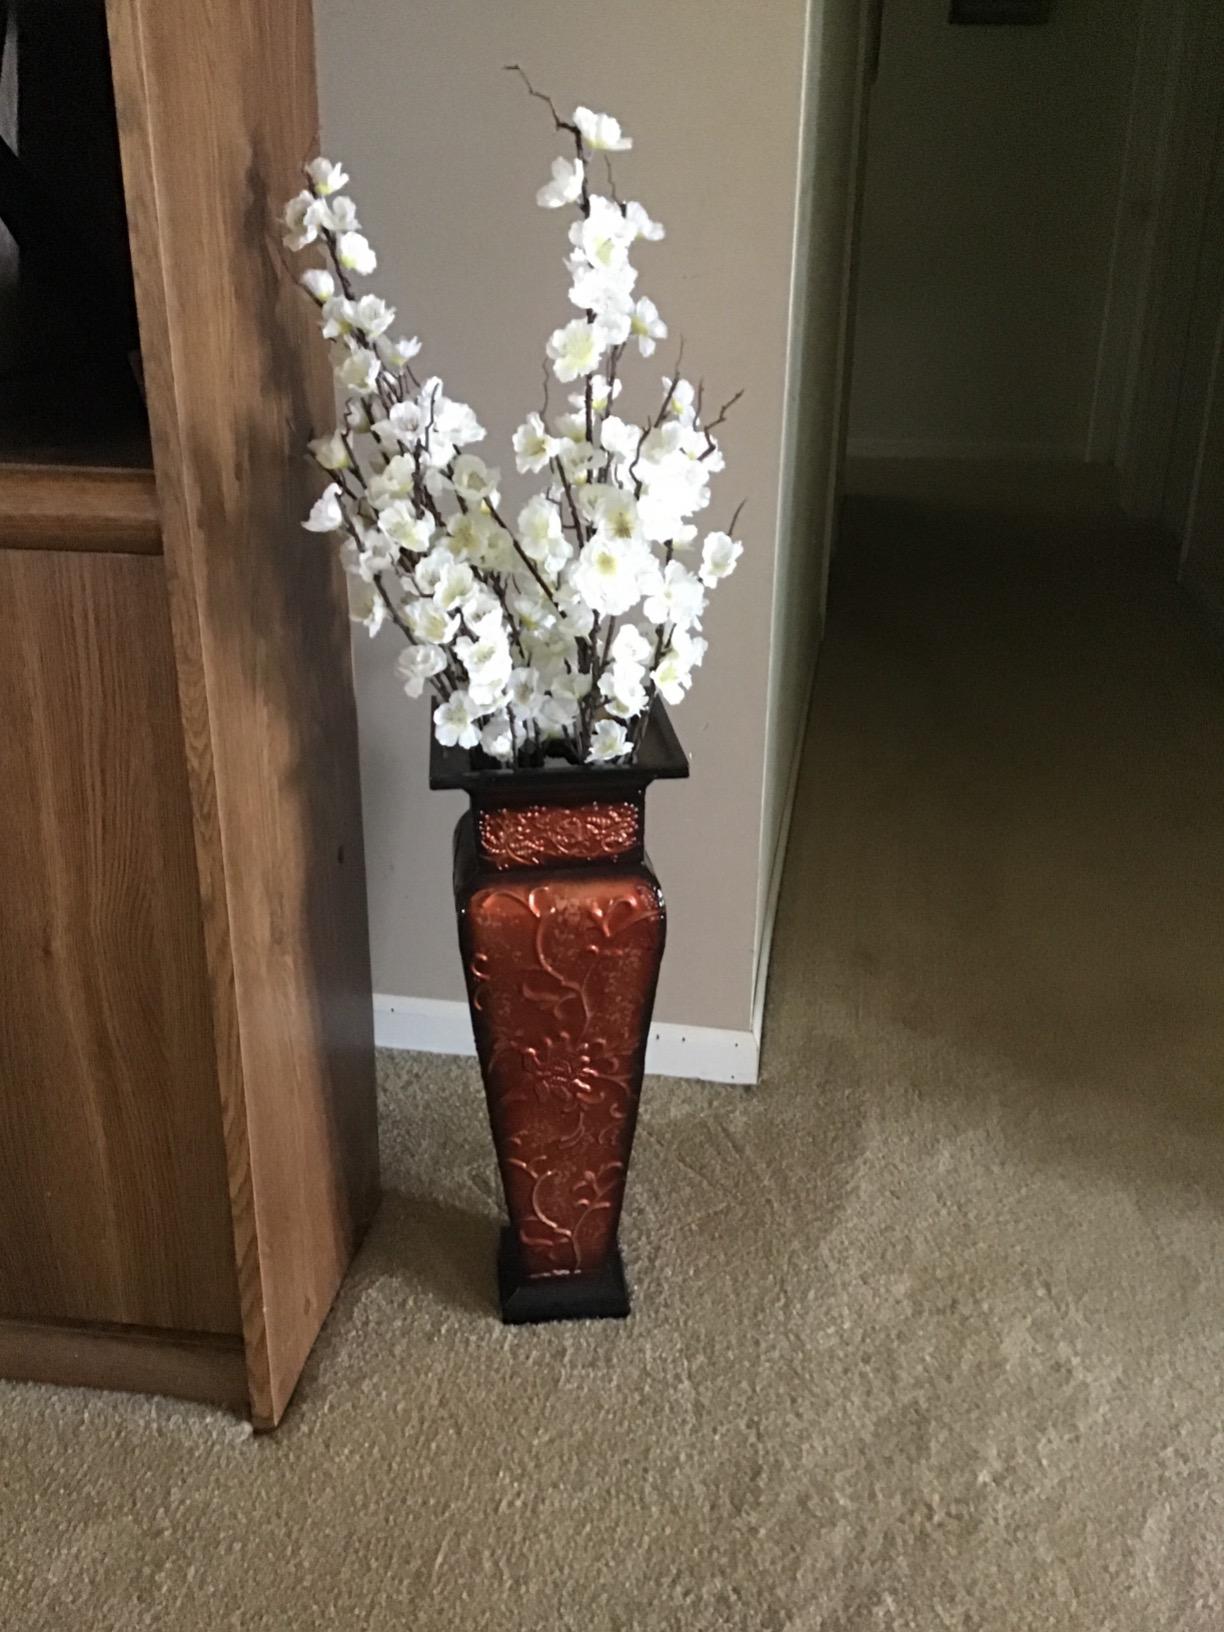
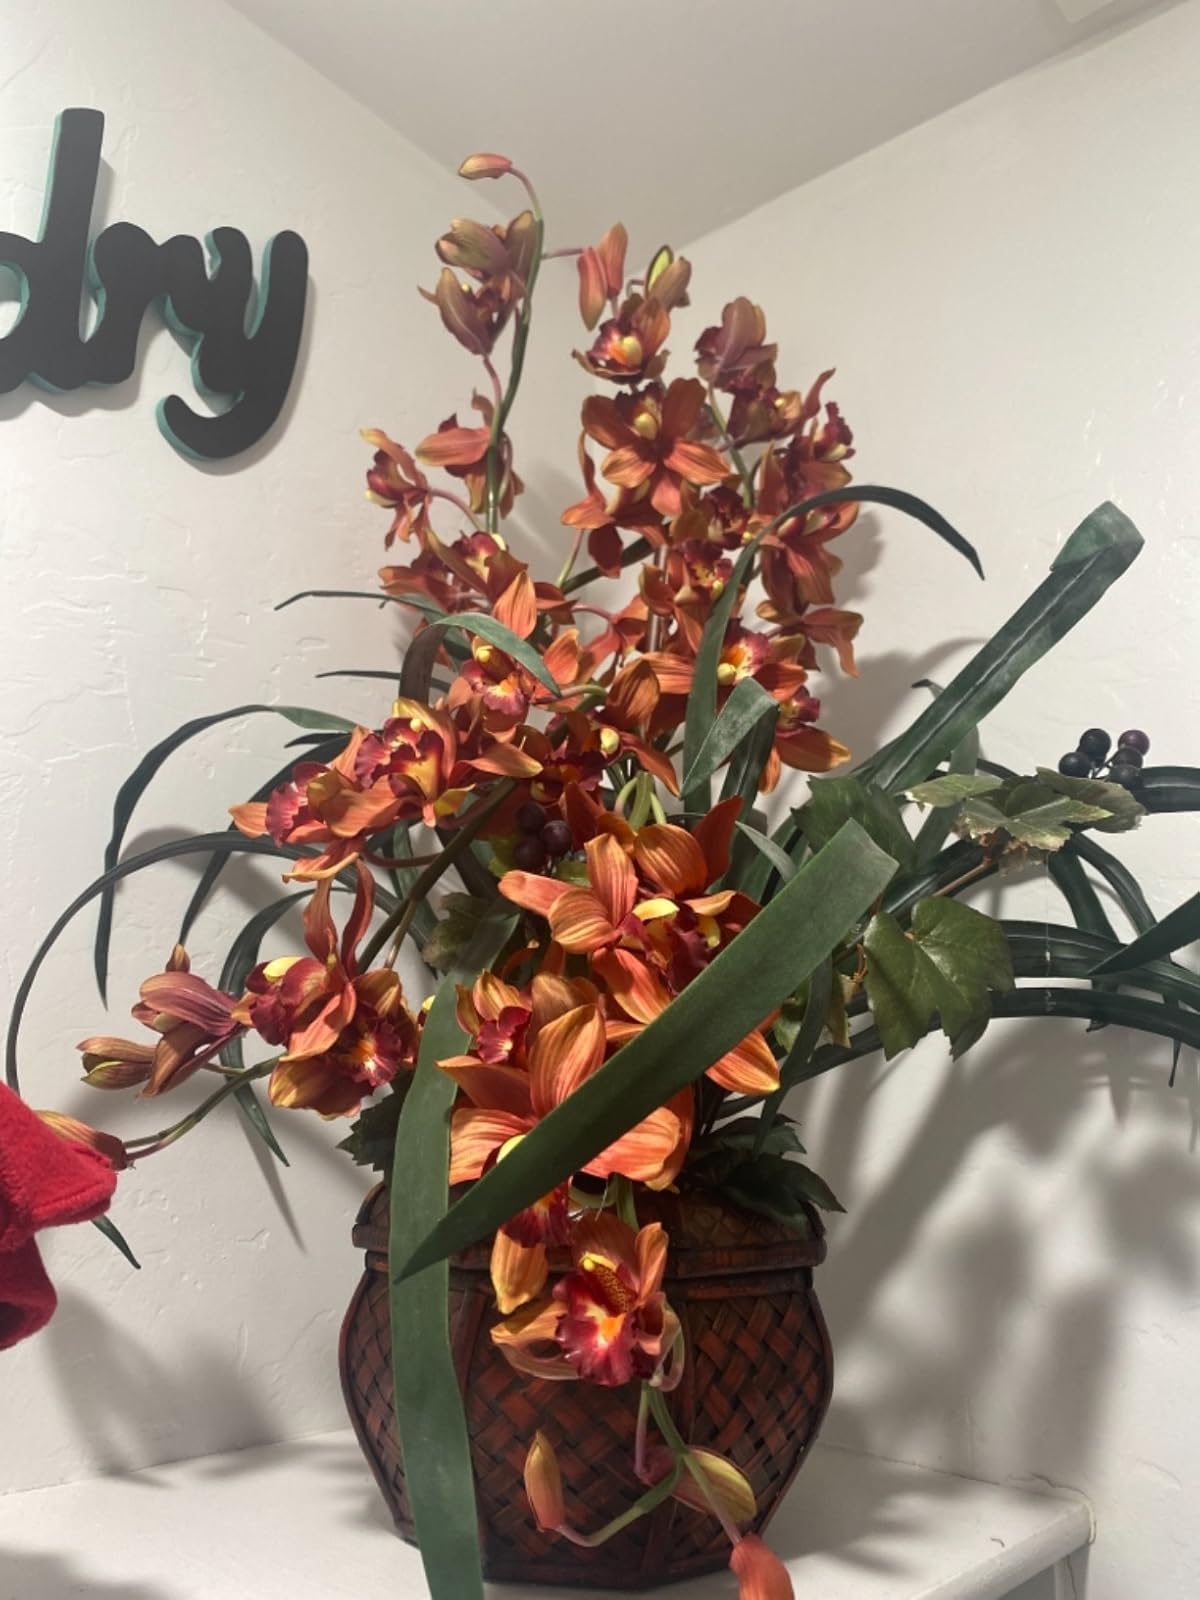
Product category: vase
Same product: no